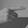
ASL letter: G